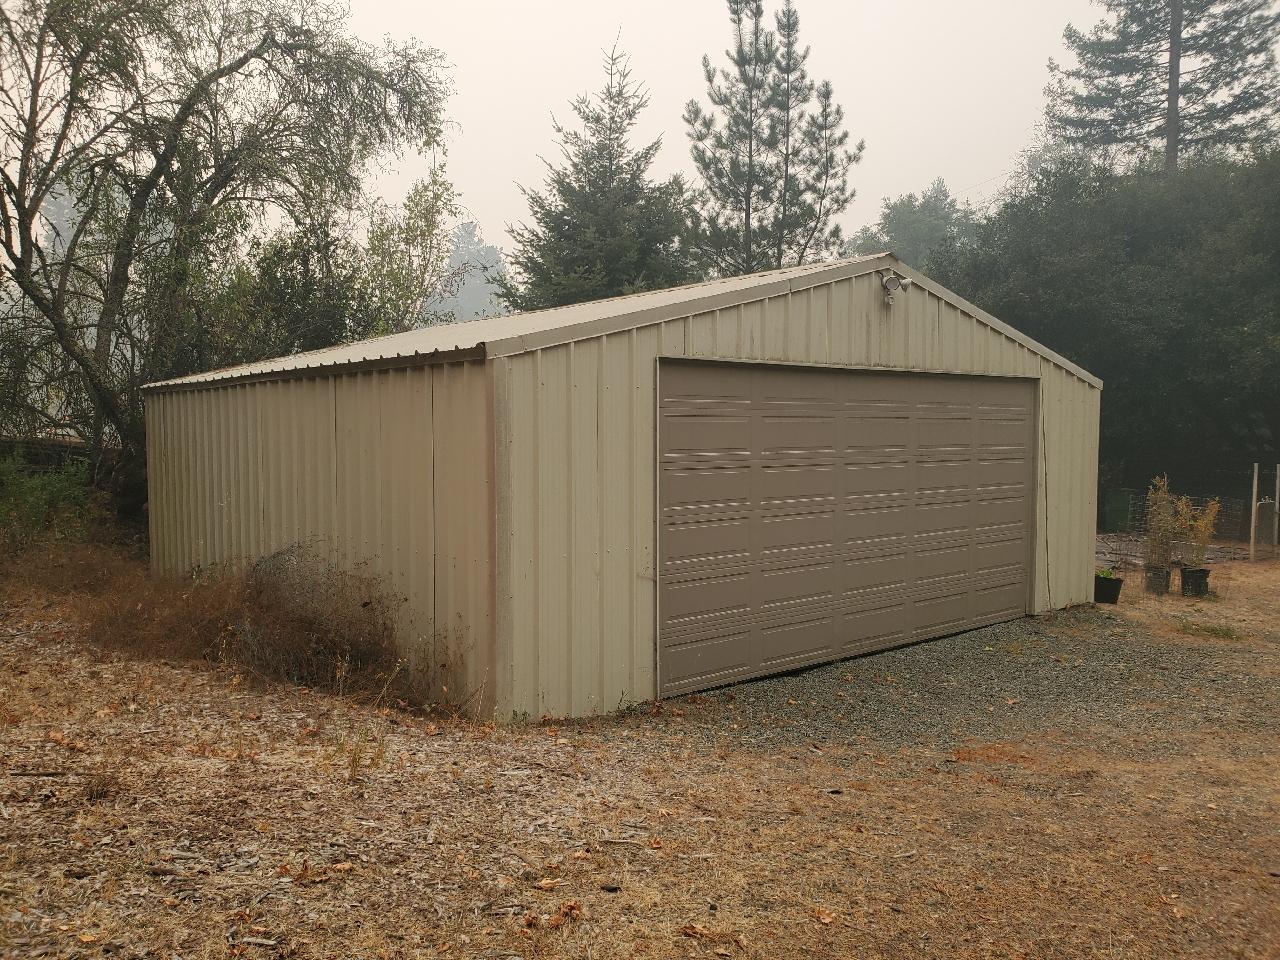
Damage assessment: no_damage